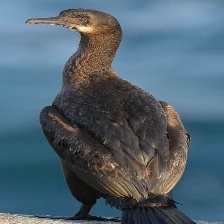
Species: BRANDT CORMARANT
Scientific name: PHALACROCORAX PENICILLATUS